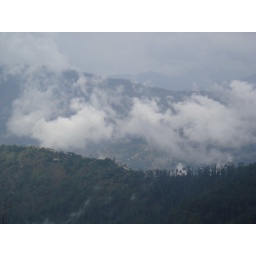
clouds arising in the mountains